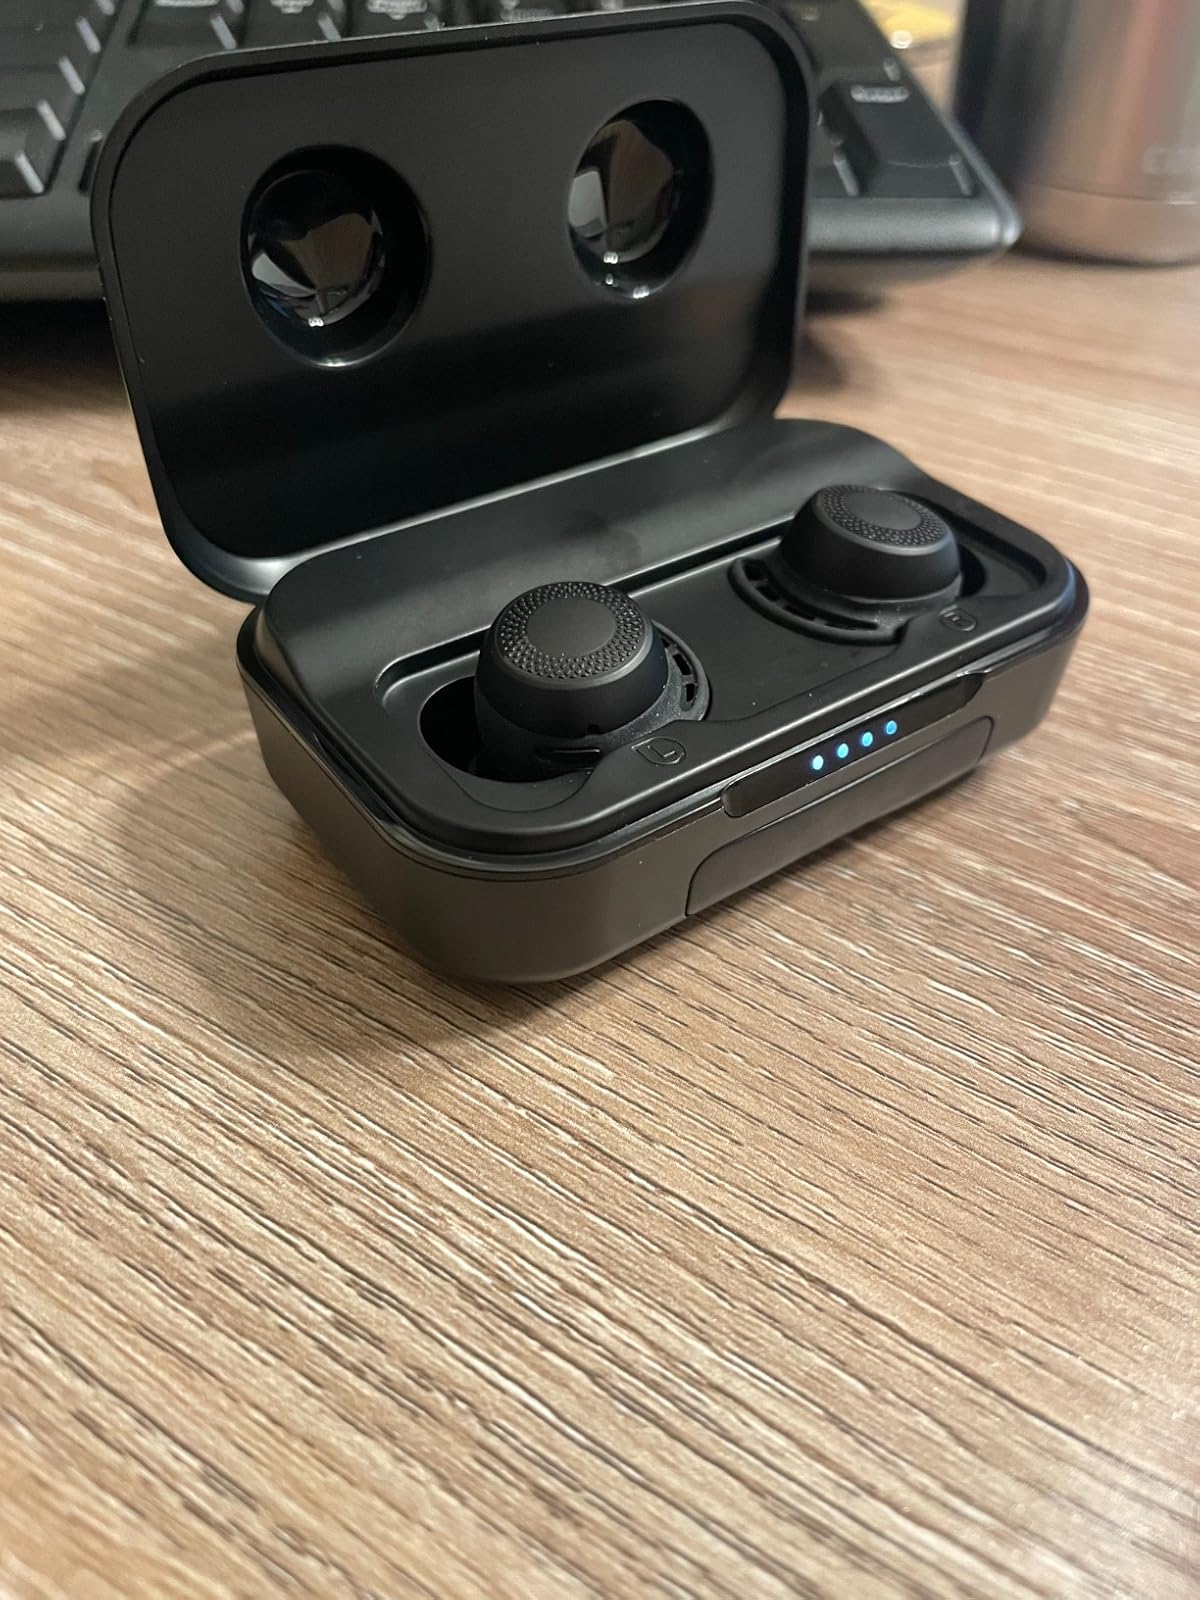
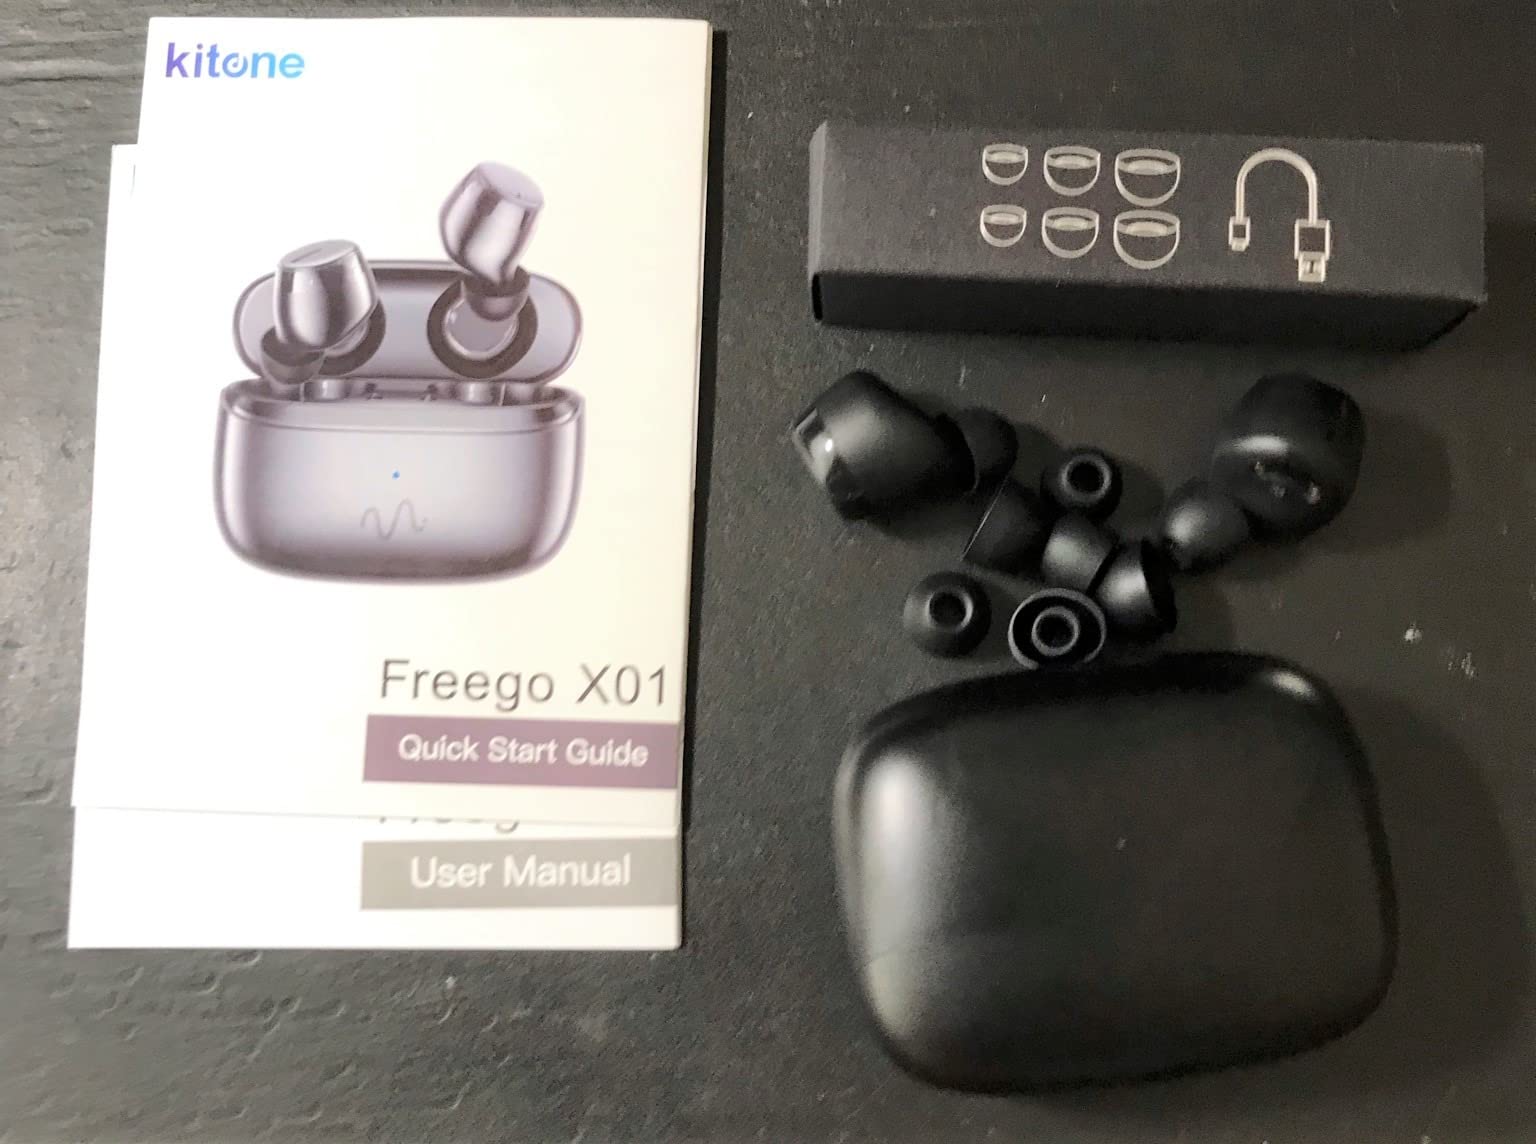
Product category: earbuds
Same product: no